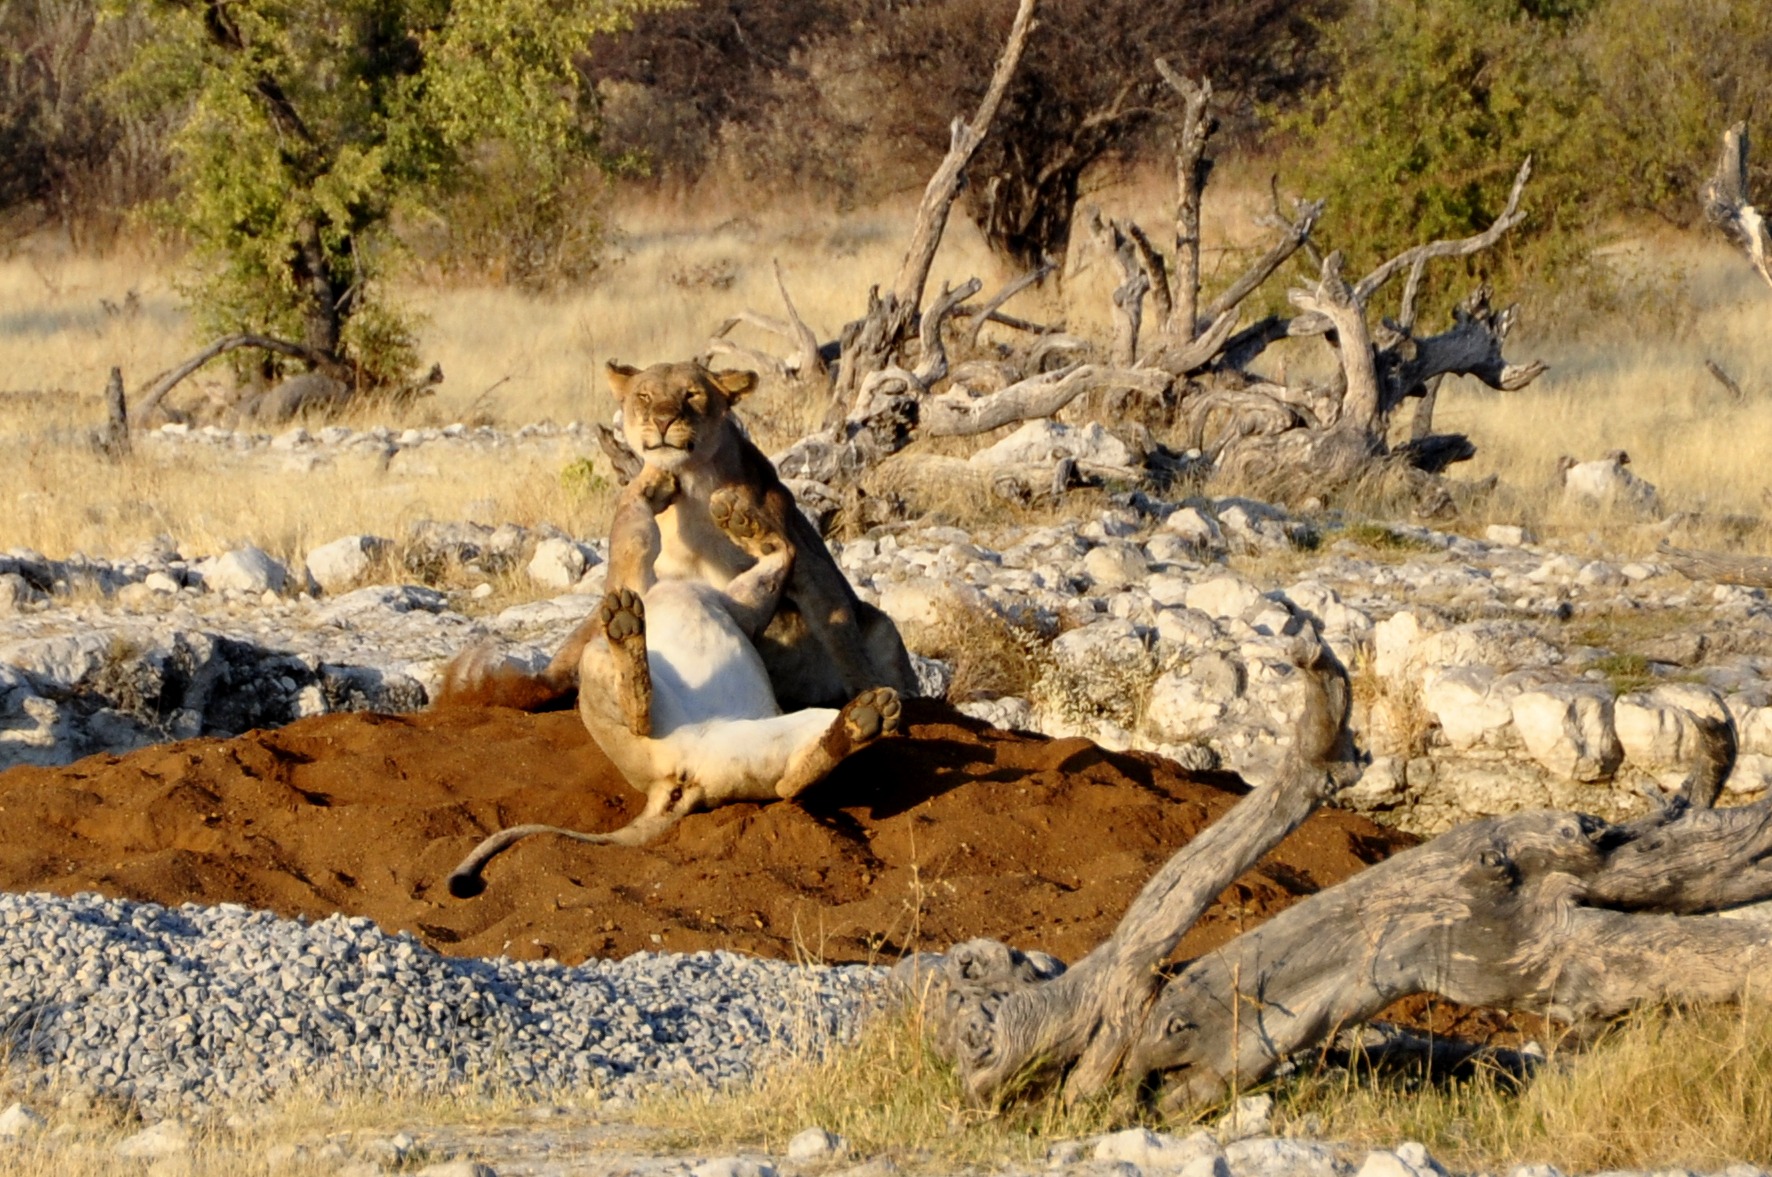
wilderness, play, wildlife, africa, mammal, fauna, savanna, lion, lioness, vertebrate, safari, namibia, etosha, get it all